Arthur Fell

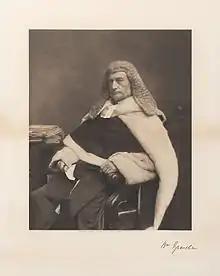
Sir Wiliam Grantham, the judge who dismissed the election petition against Fell

"The Times" newspaper described the decision as a "curious conclusion". Justice Grantham was himself a former Conservative MP, and this was the third petition hearing at that year in which he had been seen to express political partisanship, having previously heard petitions relating to the 1906 election in Bodmin and Maidstone. After an outburst in court in Liverpool, where he claimed the right to hold and express his political opinions, a motion was tabled in the House of Commons on the Great Yarmouth petition, which sought to begin the a formal process of examining "complaints that have been made of the partisan and political character of the conduct during the trial of that petition of Mr. Justice Grantham." The motion, which had been signed by 347 MPs, was moved by South Donegal MP J. G. Swift MacNeill, who attacked Grantham to repeated cheers in the House. Baker, he pointed out, was a boatman whose wife was being sued for non-payment of her milk bill; and Grantham had described Colomb as "my fear friend". In a lengthy debate, the Attorney-General Sir John Walton described Grantham's conduct as "most unfortunate", but warned the House that proceeding to ask the Crown to remove a judge was an extreme step, and one he advised against. MacNeill withdrew the motion.